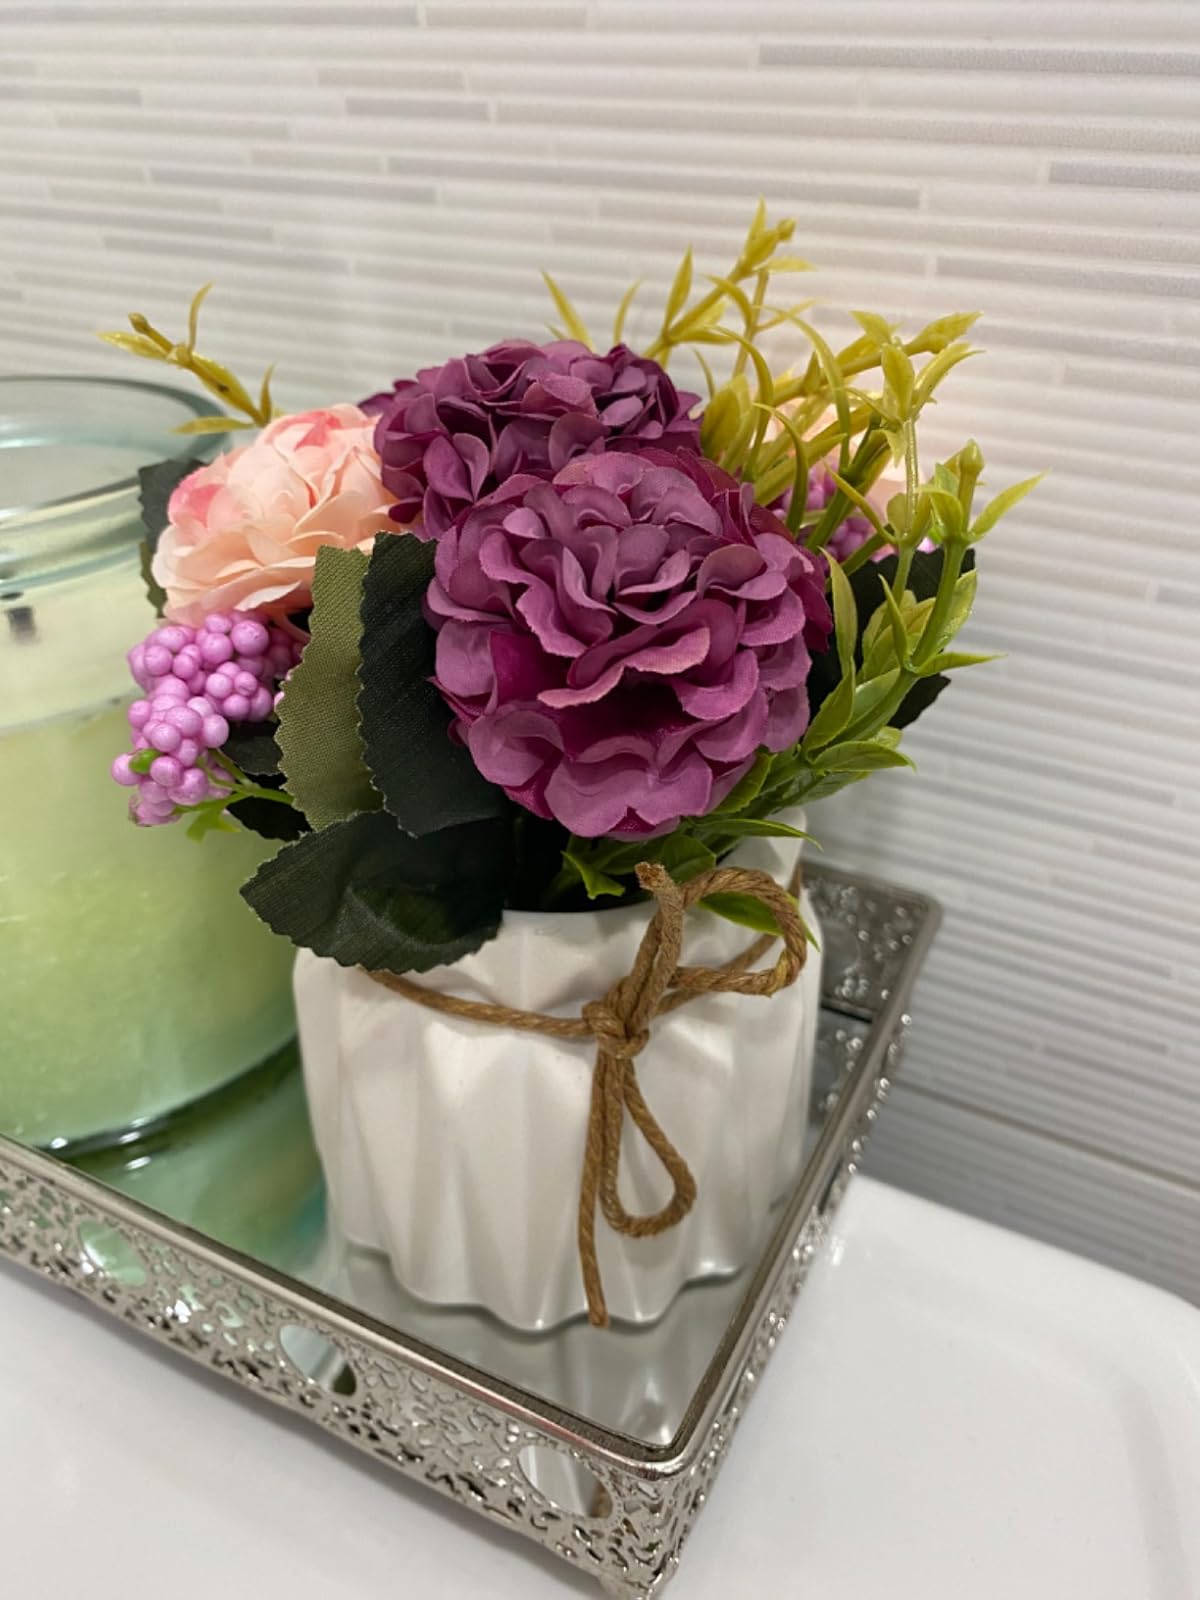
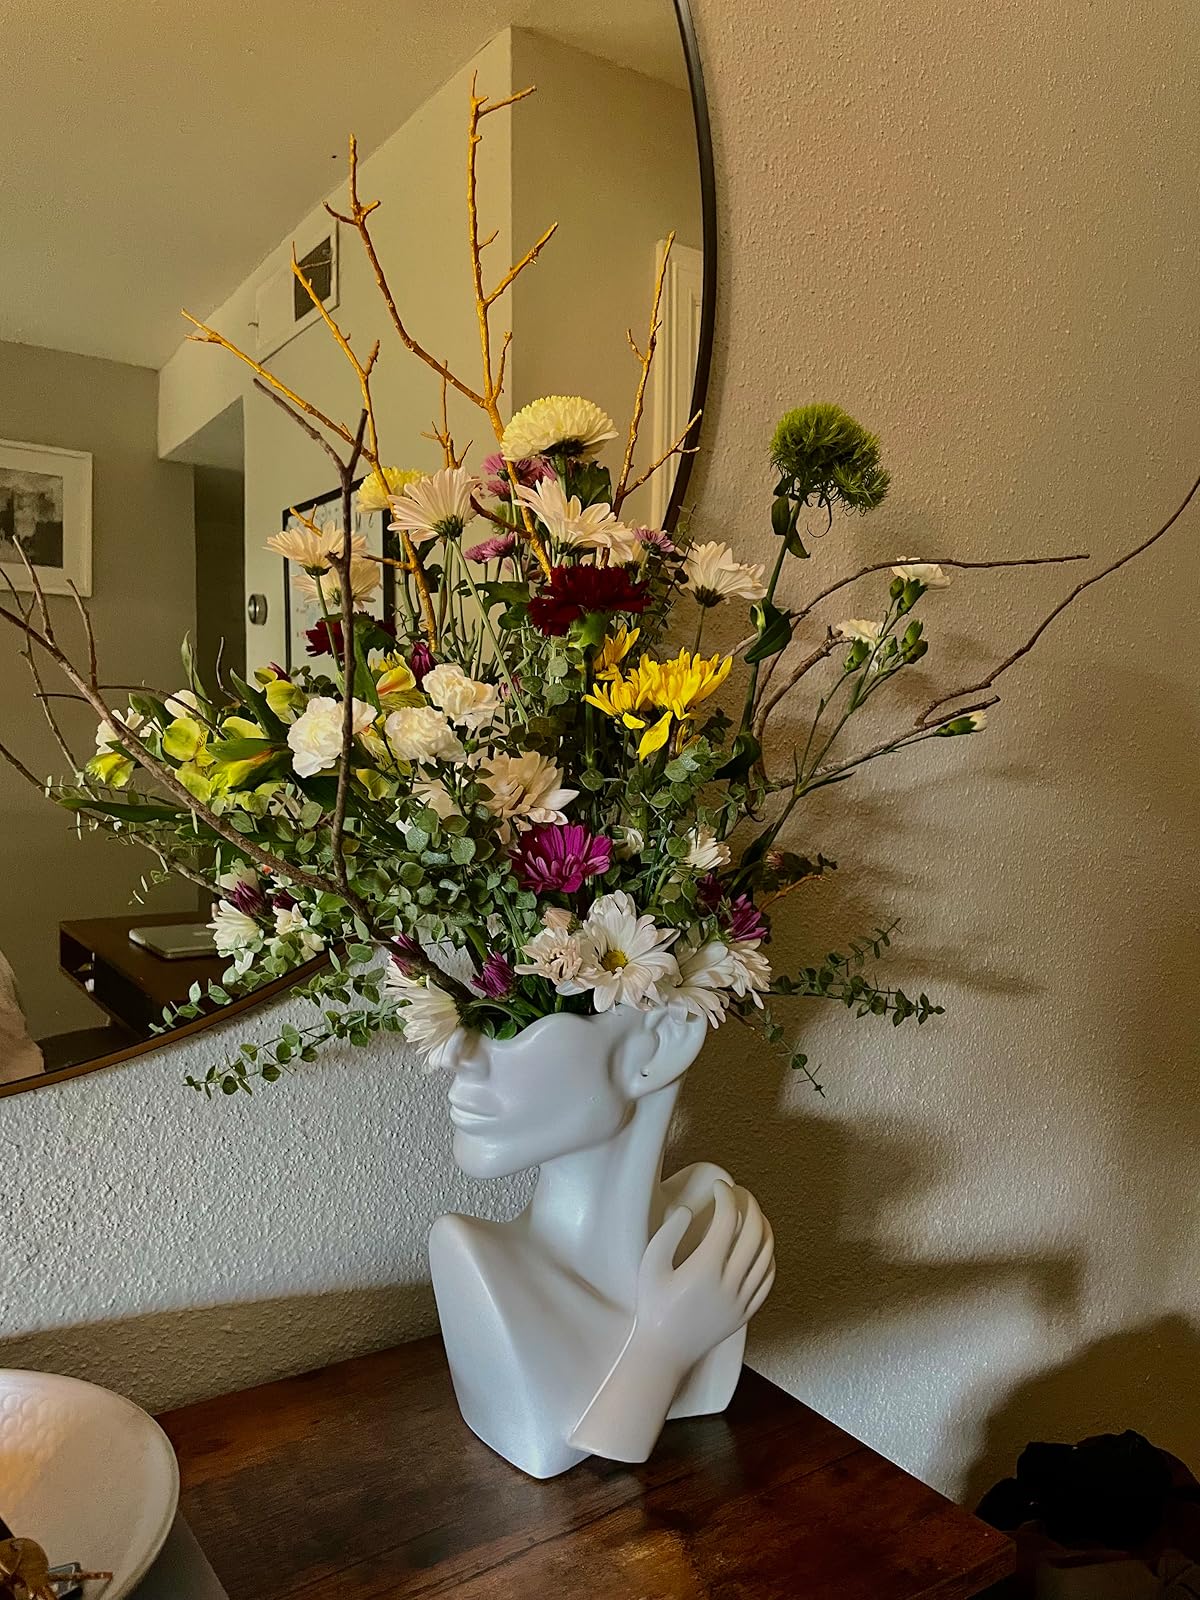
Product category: vase
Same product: no